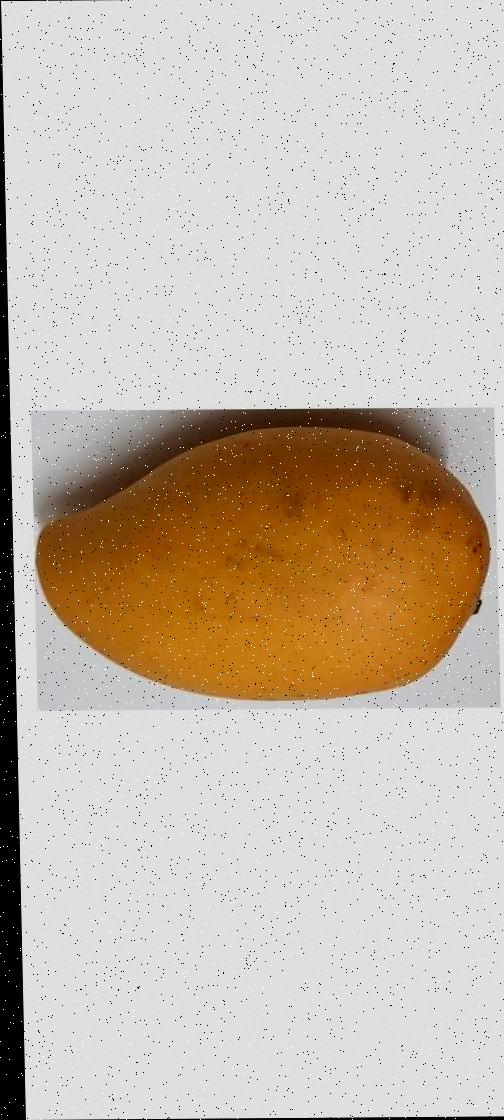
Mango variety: Katimon